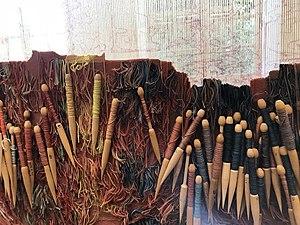
Broche pendant le tissage
La tapisserie est un tissu fabriqué sur un métier à tisser ou bien à la main, dont le tissage représente des motifs ornementaux. Le tissage se compose de deux ensembles de fils entrelacés, ceux parallèles à la longueur, les fils de chaîne, et ceux parallèles à la largeur, les fils de trame. Les fils de chaîne sont mis en place sous tension sur un métier, et le fil de trame est transmis par un mouvement mécanique de va-et-vient sur tout ou partie de l'ouvrage. Souvent la tapisserie est une réalisation textile décorative d'ameublement, se classant dans les arts décoratifs. La tenture murale d'une pièce peut être constituée d'une seule ou d'un ensemble de tapisseries.
Broche peut faire référence à :